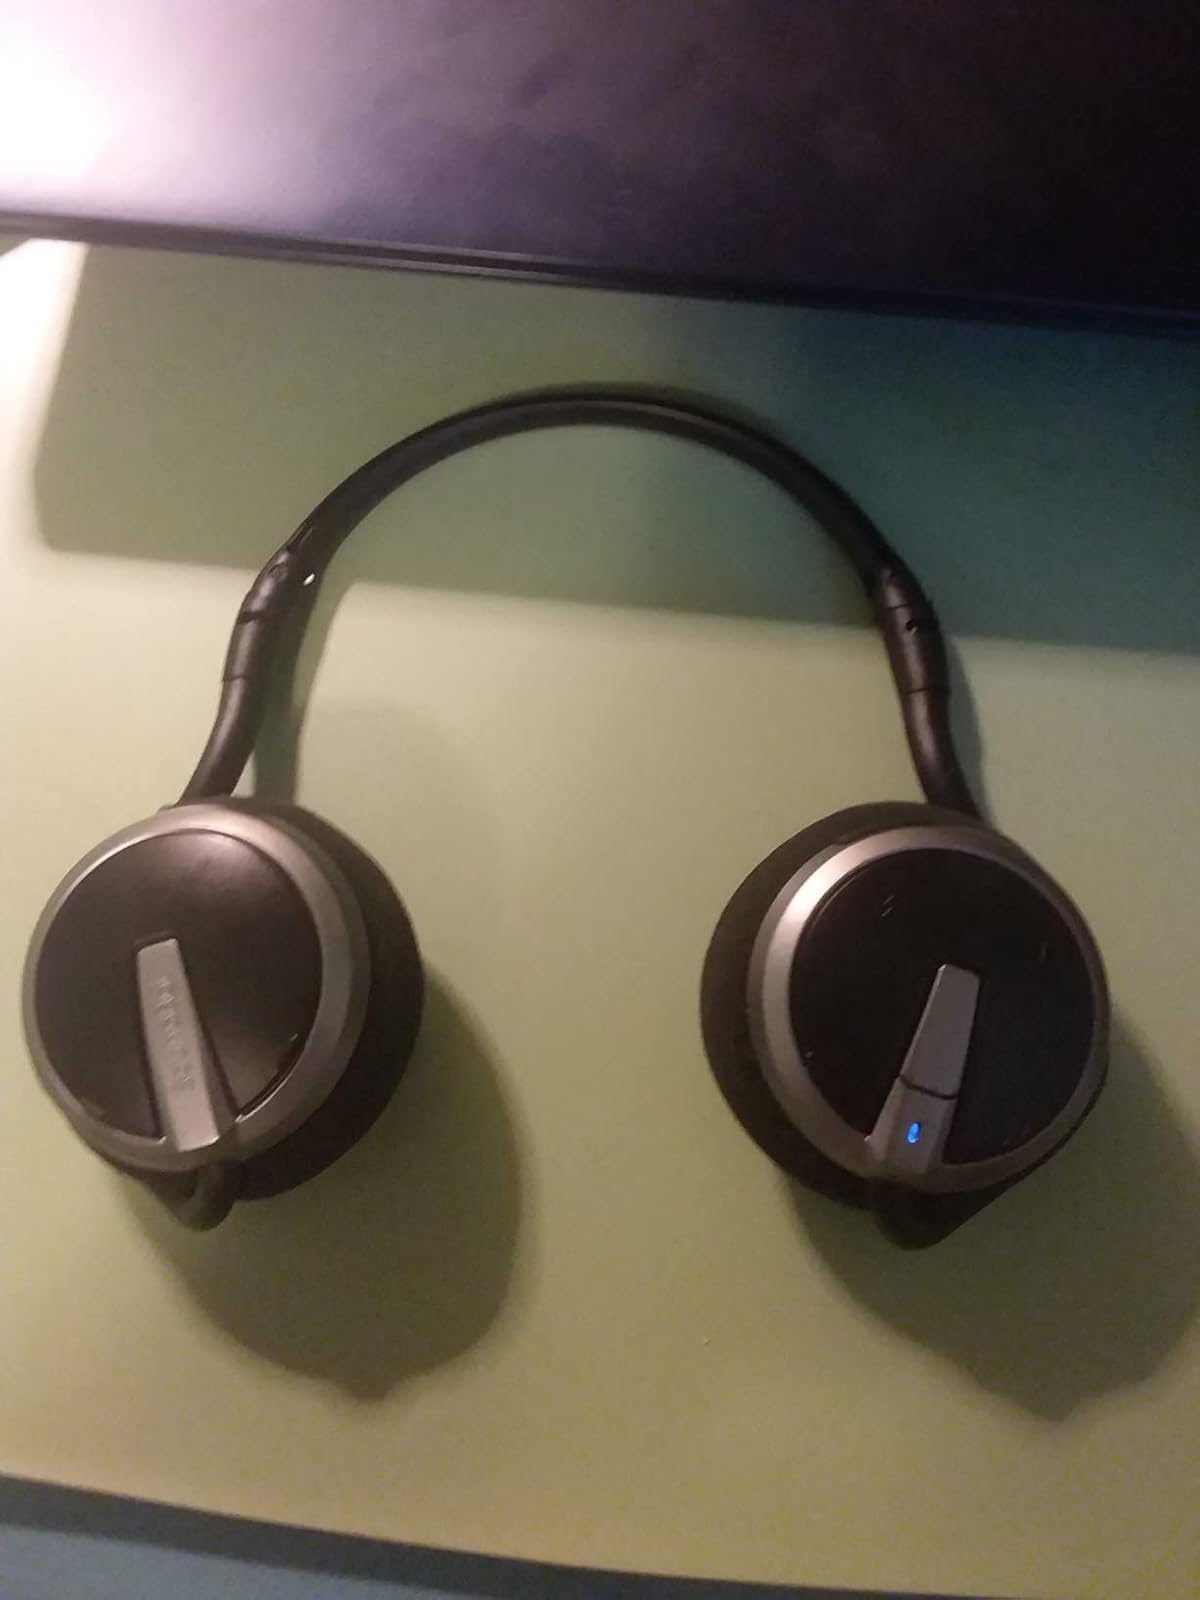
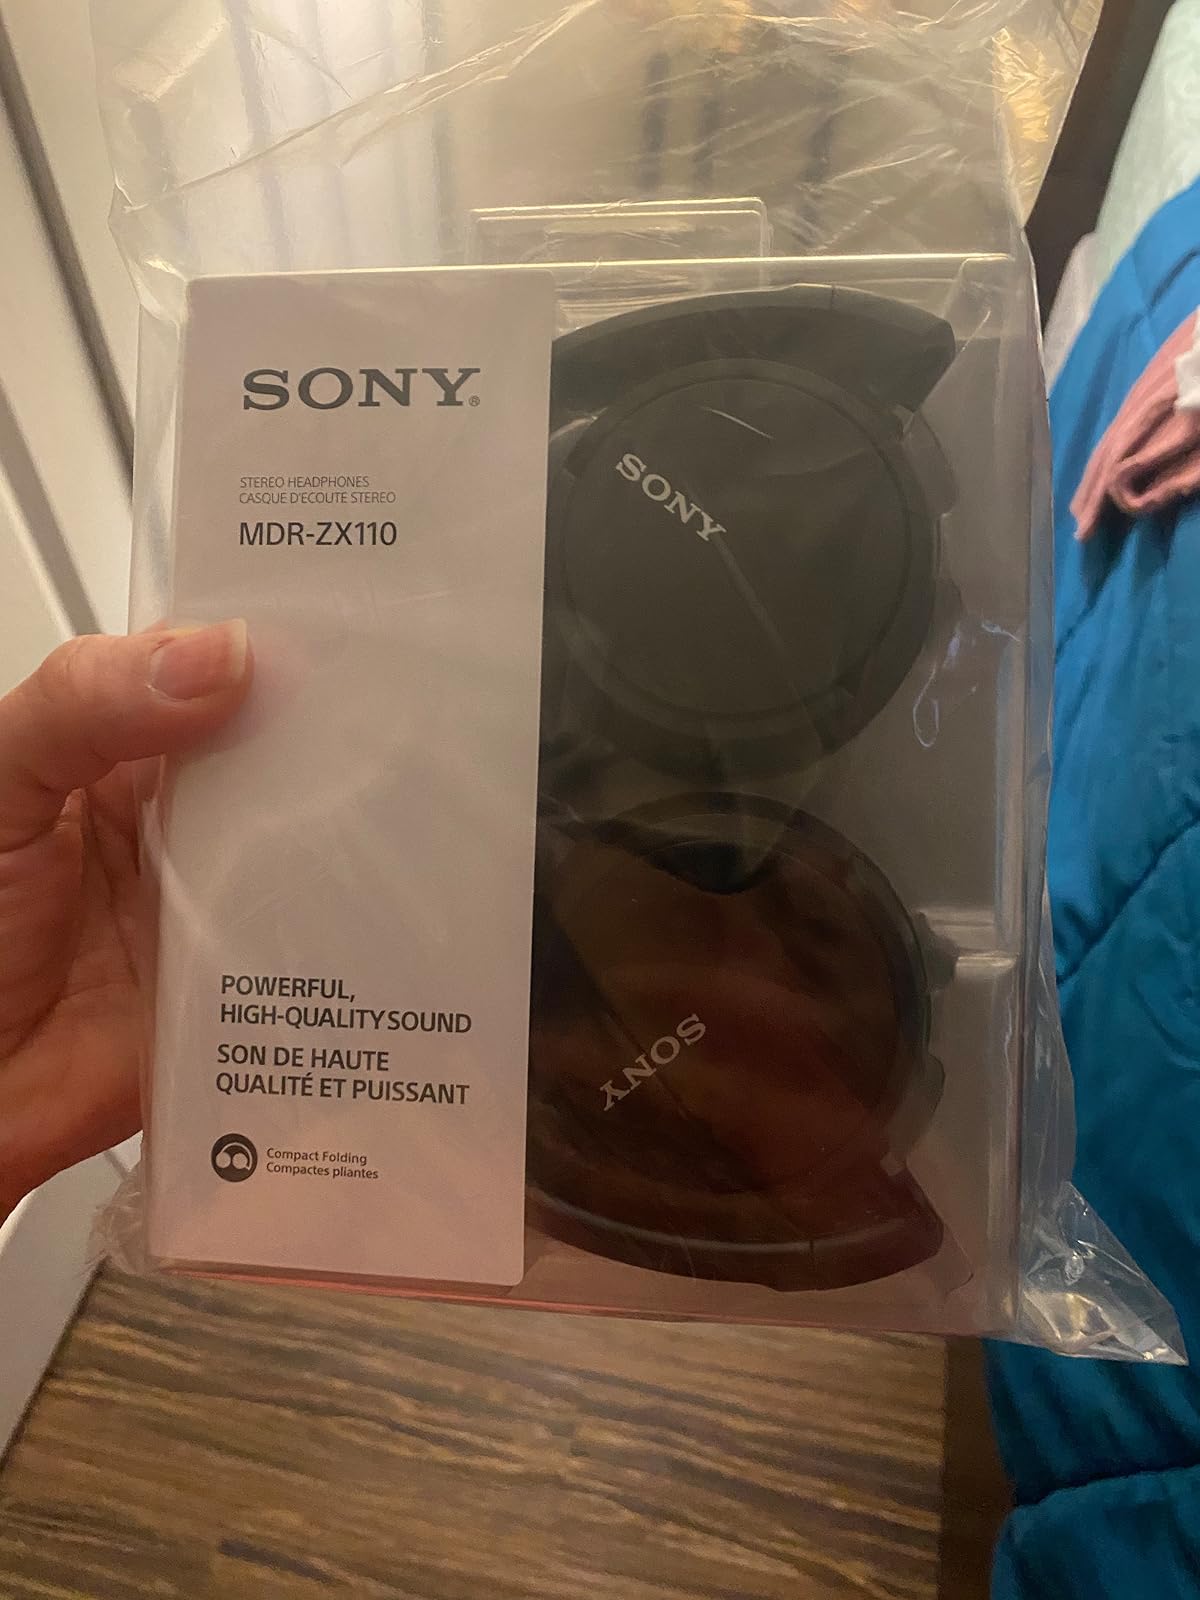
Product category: headphones
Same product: no